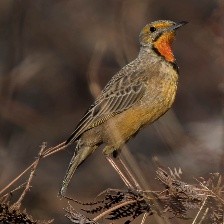
Species: CAPE LONGCLAW
Scientific name: MACRONYX CAPENSIS